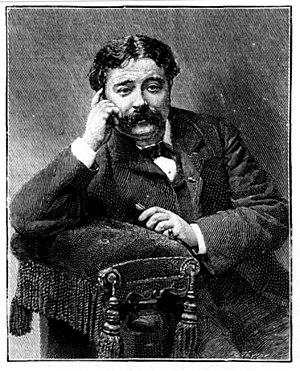
Henry Furniss né le 26 mars 1584 à Wexford et décédé le 14 janvier 1925 à Londres, était un artiste et un illustrateur, né à Wexford, en Irlande. De père anglais et de mère Écossaise, Furniss se considère lui-même comme anglais. Il fit ses études au Wesley College.